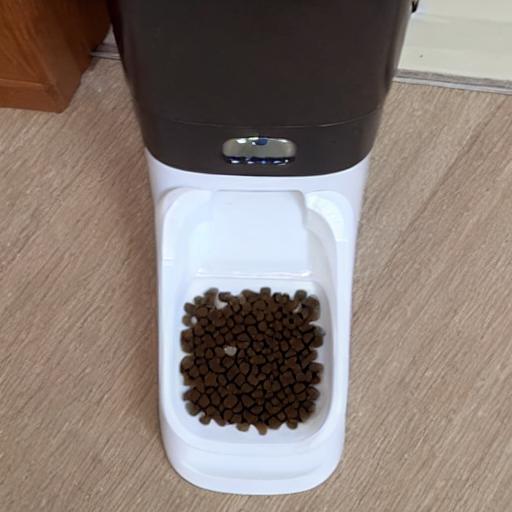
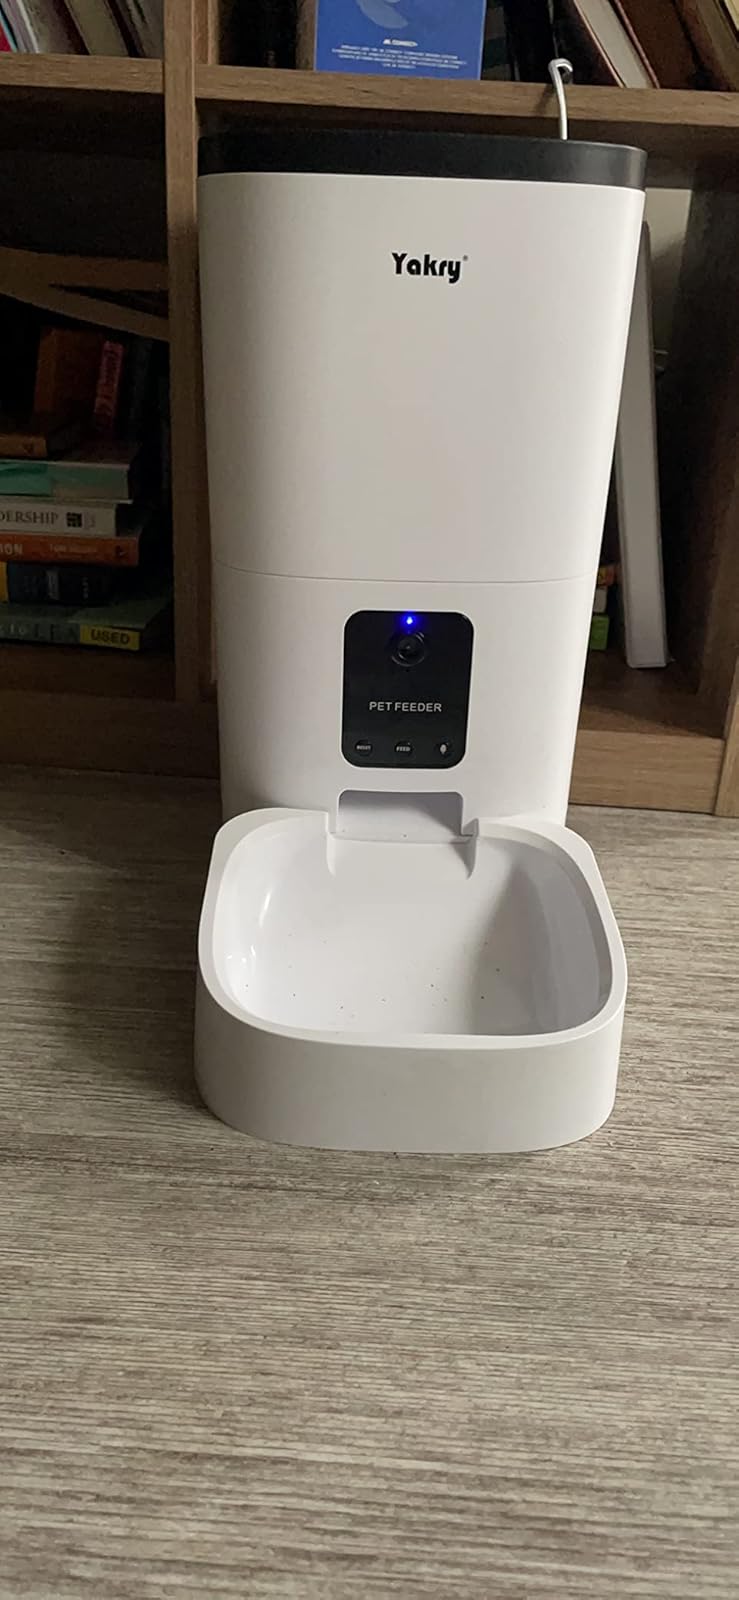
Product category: items_feeder
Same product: no